Independent Democratic Serb Party

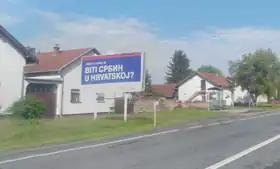
SDSS 2019 European Parliament election campaign jumbo poster in Vukovar, with inscription "Do you know how it is to be a Serb in Croatia?", with added Croatian nationalist graffiti stating "To be above the law".

The SDSS defines itself as a democratic party of liberal and social-democratic orientation but also as a Serb national party. Political goals include: